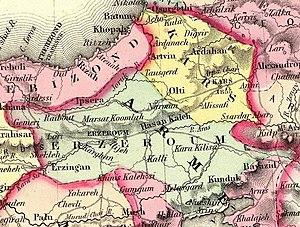
L'histoire du peuple kurde en tant que groupe ethnolinguistique débute dans les régions montagneuses du sud du Caucase ; cette aire géographique est dénommée Kurdistan. Il y a différentes hypothèses quant à l’identité des ancêtres des Kurdes, entre autres les Kardouques ou Carduchoi de l’Antiquité classique. Les plus anciennes dynasties kurdes connues sous autorité musulmane sont les Hasanwayhides, les Marwanides et les Shaddadides, suivies de la dynastie des Ayyoubides fondée par Saladin. La bataille de Chaldiran en 1514 est une date importante dans l’histoire kurde, marquant l’alliance des Kurdes avec les Turcs. Le Sharafnameh de 1597 est le premier récit de l’histoire kurde.